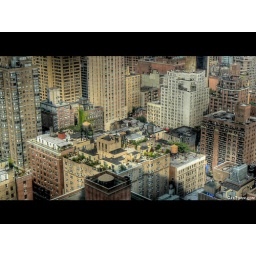
Taken from a window in the building i worked at. Shot with Panasonics DMZ-FZ7S.